France in the Middle Ages

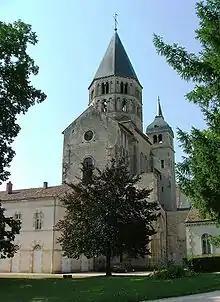
A view of the remains of the Abbey of Cluny, a Benedictine monastery, was the centre of monastic life revival in the Middle Ages and marked an important step in the cultural rebirth following the Early Middle Ages.

Hugh's son – Robert the Pious – was crowned King of the Franks before Capet's demise. Hugh Capet decided so in order to have his succession secured. Robert II, as King of the Franks, met Holy Roman Emperor Henry II in 1023 on the borderline. They agreed to end all claims over each other's realm, setting a new stage of Capetian and Ottonian relationships. Although a king weak in power, Robert II's efforts were considerable. His surviving charters imply he relied heavily on the Church to rule France, much like his father did. Although he lived with a mistress – Bertha of Burgundy – and was excommunicated because of this, he was regarded as a model of piety for monks (hence his nickname, Robert the Pious). The reign of Robert II was quite important because it involved the Peace and Truce of God (beginning in 989) and the Cluniac Reforms.